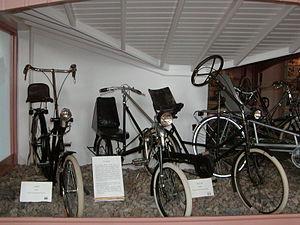
Le Velorama est un musée néerlandais situé dans la ville de Nimègue au bord de la Waal et consacré à l'histoire de la bicyclette. C'est le seul musée de son genre aux Pays-Bas.
Un vélo couché, aussi appelé vélo horizontal, vélorizontal ou « vélo Vélocar », est un véhicule à propulsion humaine conçu de façon telle que le conducteur soit en position allongée pour pédaler. Le pédalier est donc situé à l'avant du vélo, et la selle est remplacée par un siège où le dos est appuyé. La roue avant est souvent plus petite. Le guidon se trouve soit au-dessus des genoux, soit sous les fesses.